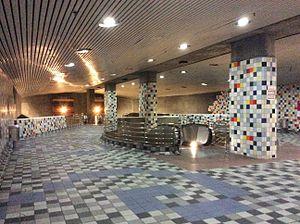
Hollywood/Western est une station du métro de Los Angeles desservie par les rames de la ligne B et située à East Hollywood, quartier de Los Angeles, en Californie.